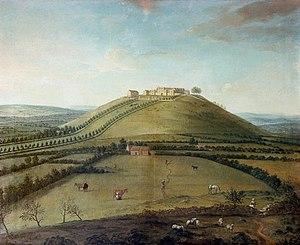
Sir Henry Hoghton, 5ᵉ baronnet de Hoghton Tower, Lancashire est un homme politique britannique qui siège à la Chambre des communes entre 1710 et 1741. Il a de fortes opinions religieuses dissidentes qui ont soutenu son militantisme contre les rébellions jacobites.